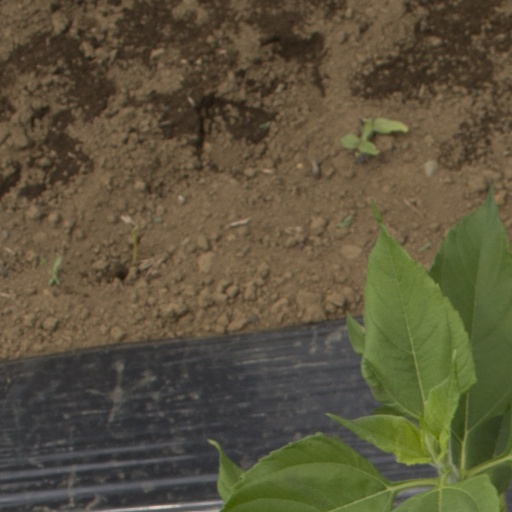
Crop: Jerusalem artichoke